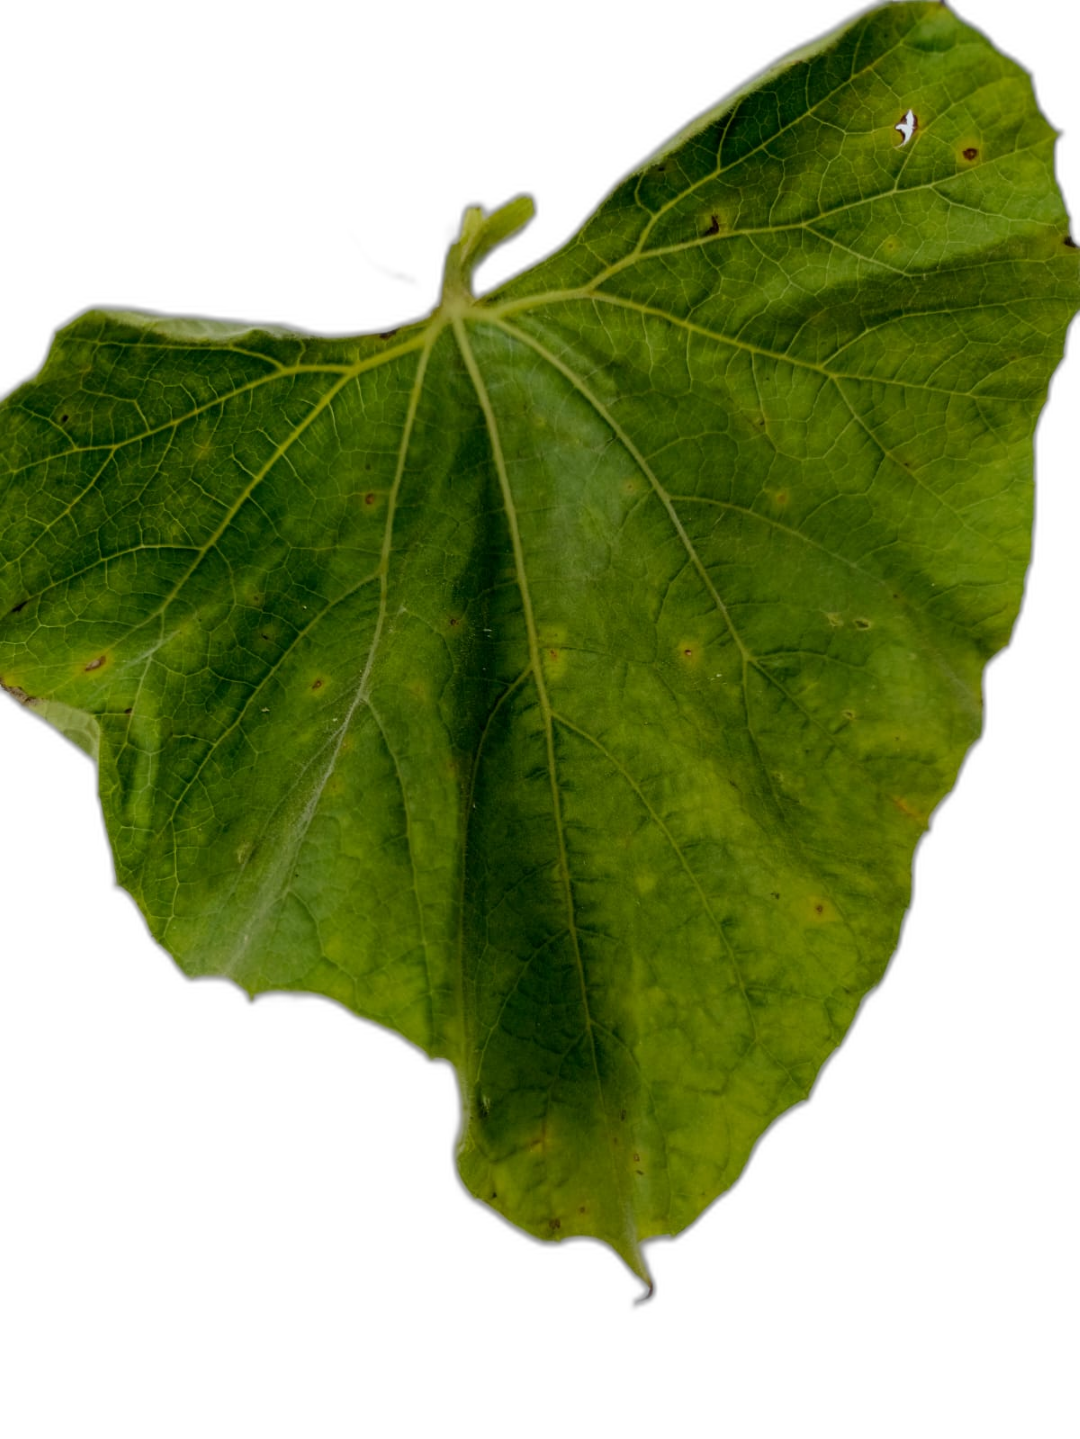
Crop: Bottle Gourd
Label: Alternaria_Leaf_Blight